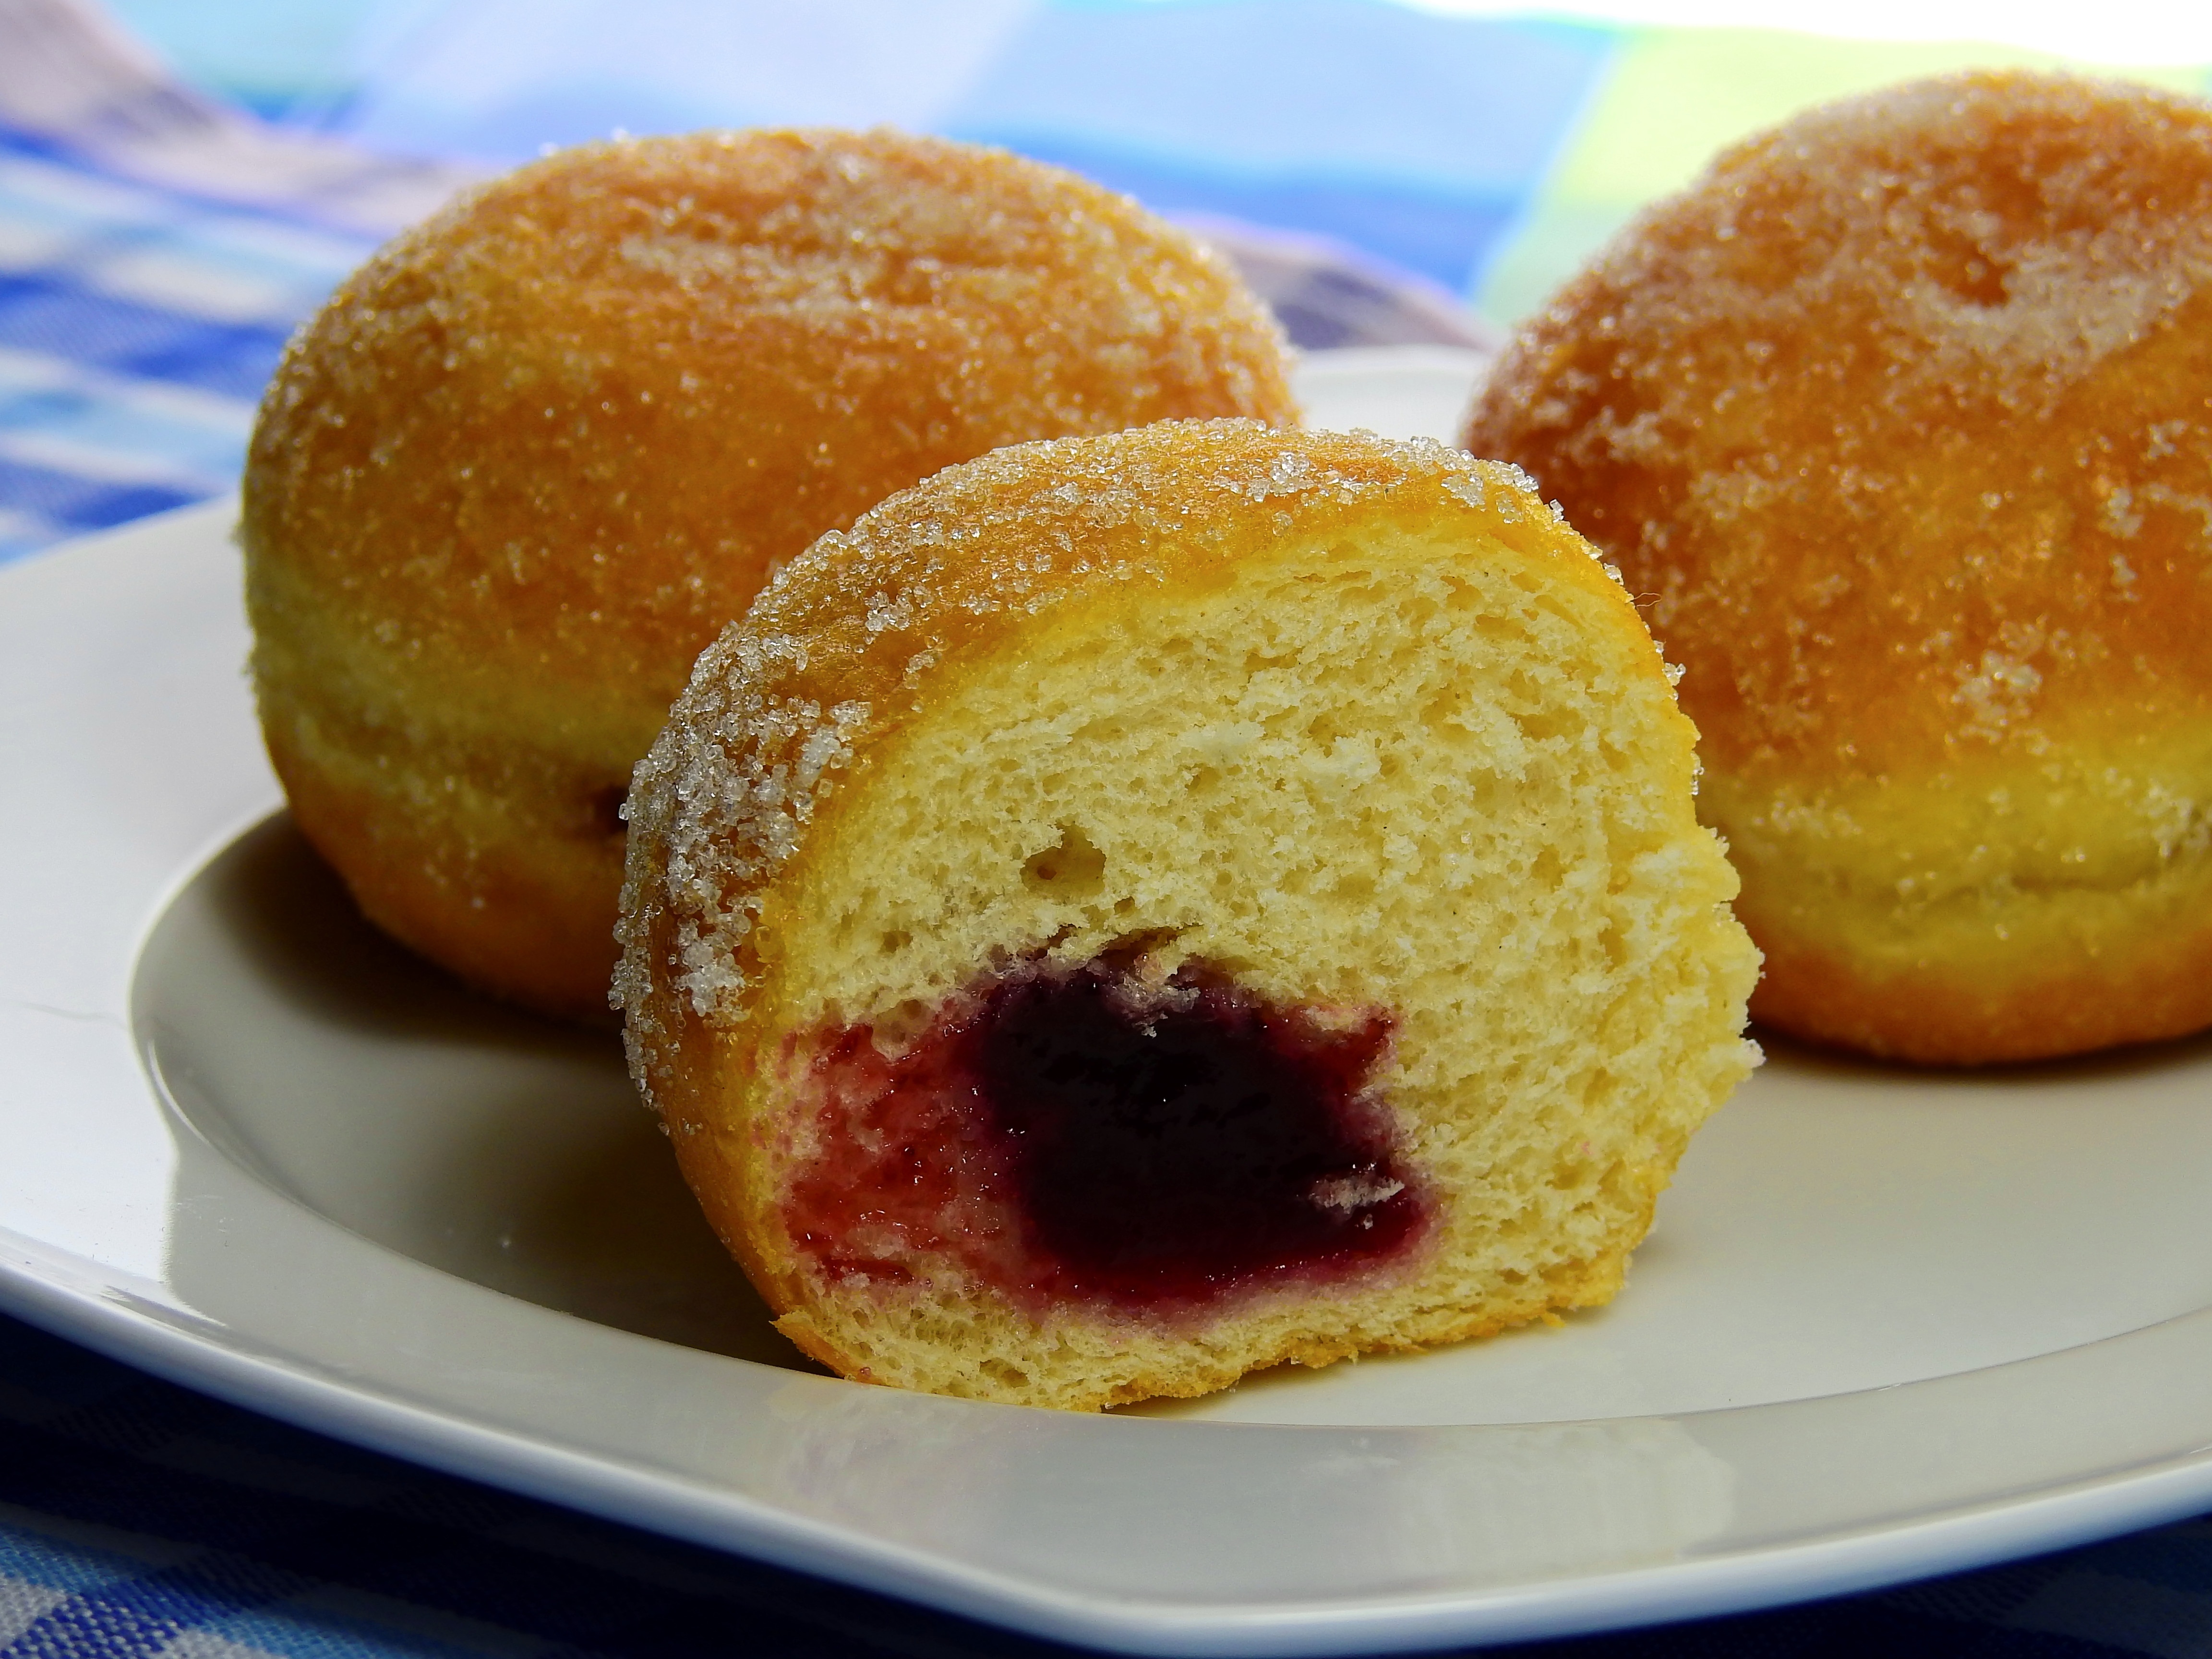
sweet, dish, meal, food, carnival, produce, breakfast, baking, dessert, eat, cuisine, delicious, muffin, candy, berlin, benefit from, baked goods, nibble, stimulant, arancini, beignet, p czki, syrniki, english muffin, sufganiyah